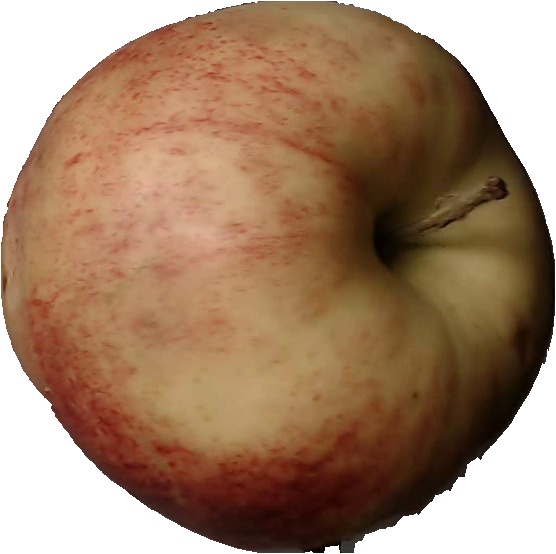
Label: apple_red_3